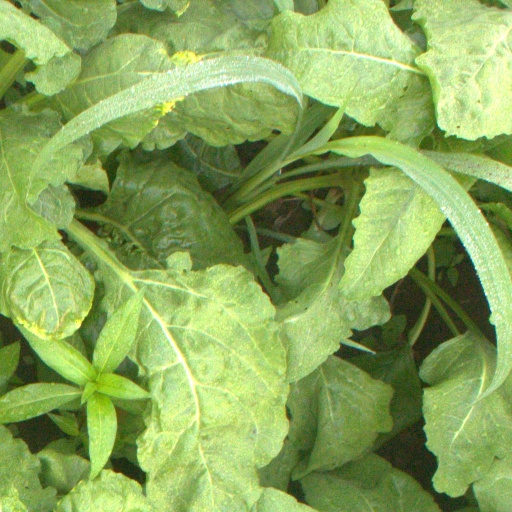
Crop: sugar beet